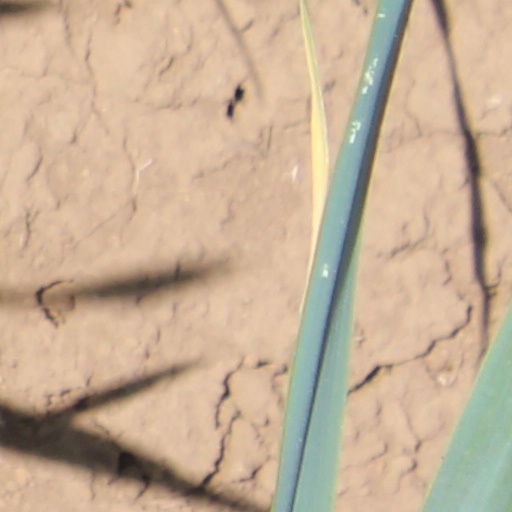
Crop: wheat